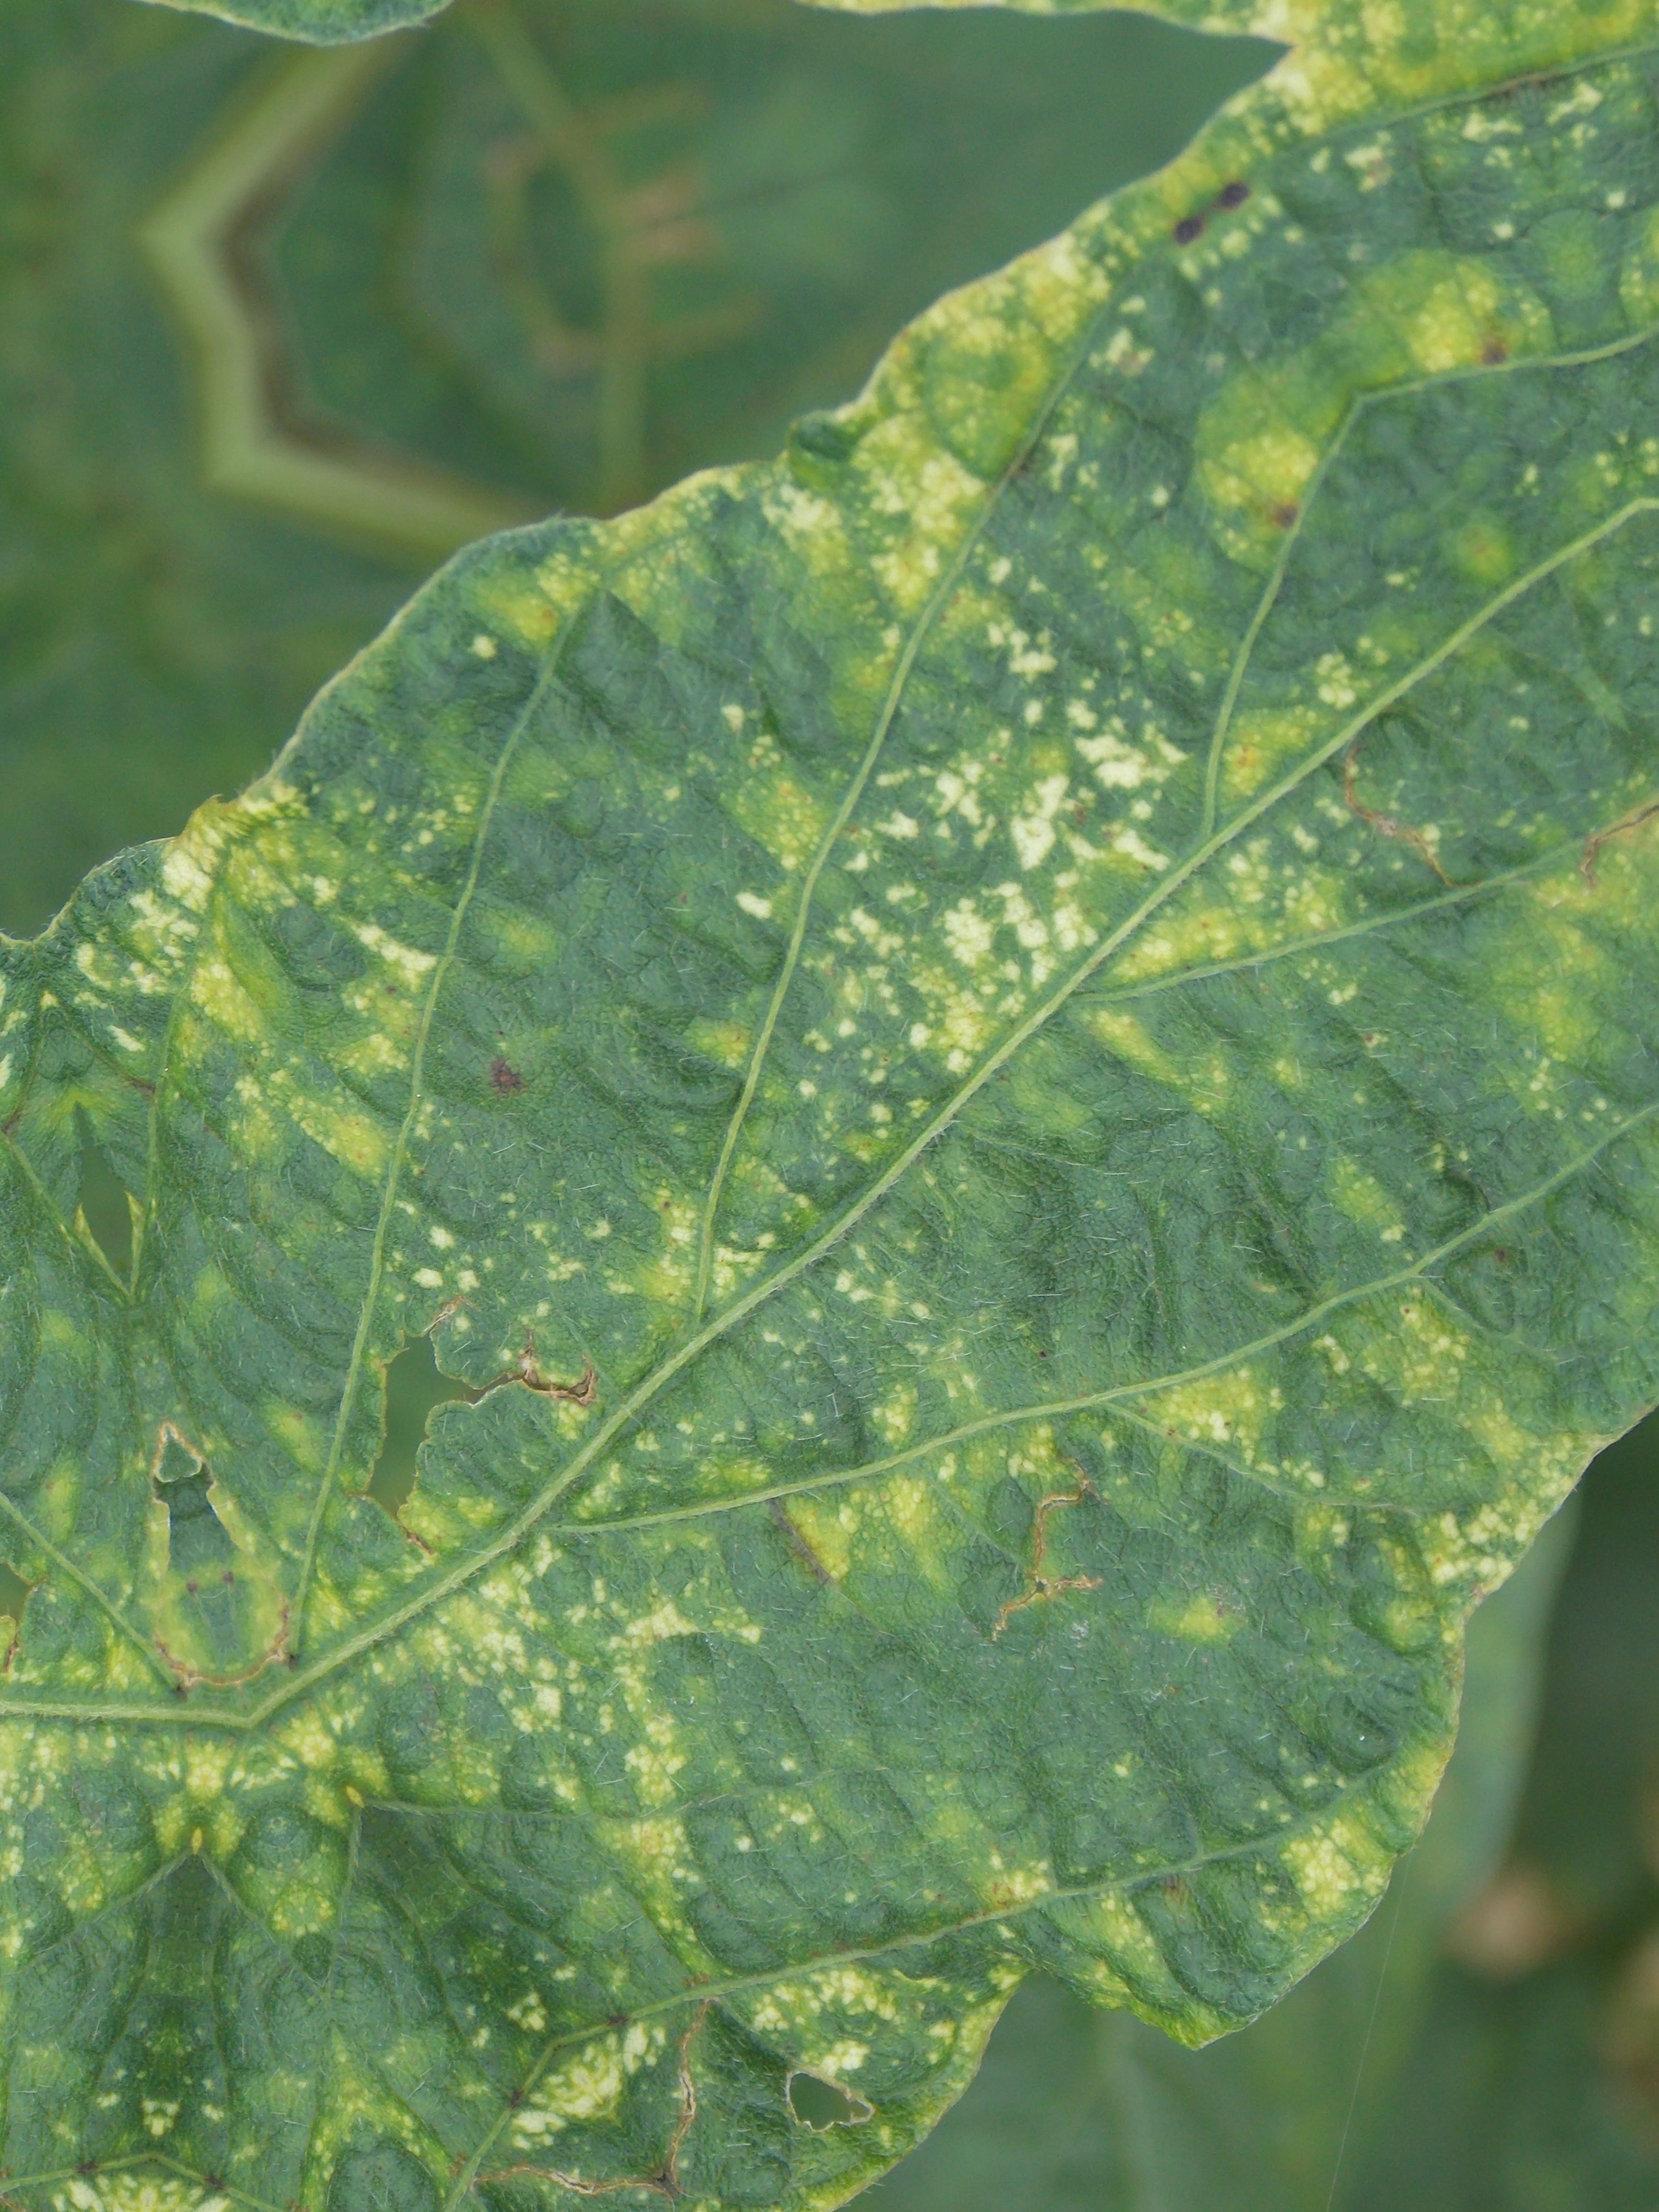
Label: Disease